Minami-Ōmachi Station

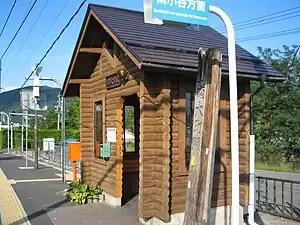
Minami-Ōmachi Station in September 2009

is a railway station in the city of Ōmachi, Nagano, Japan, operated by East Japan Railway Company (JR East).